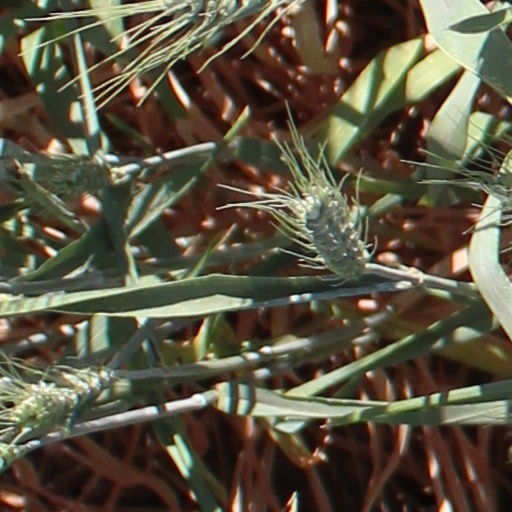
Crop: wheat